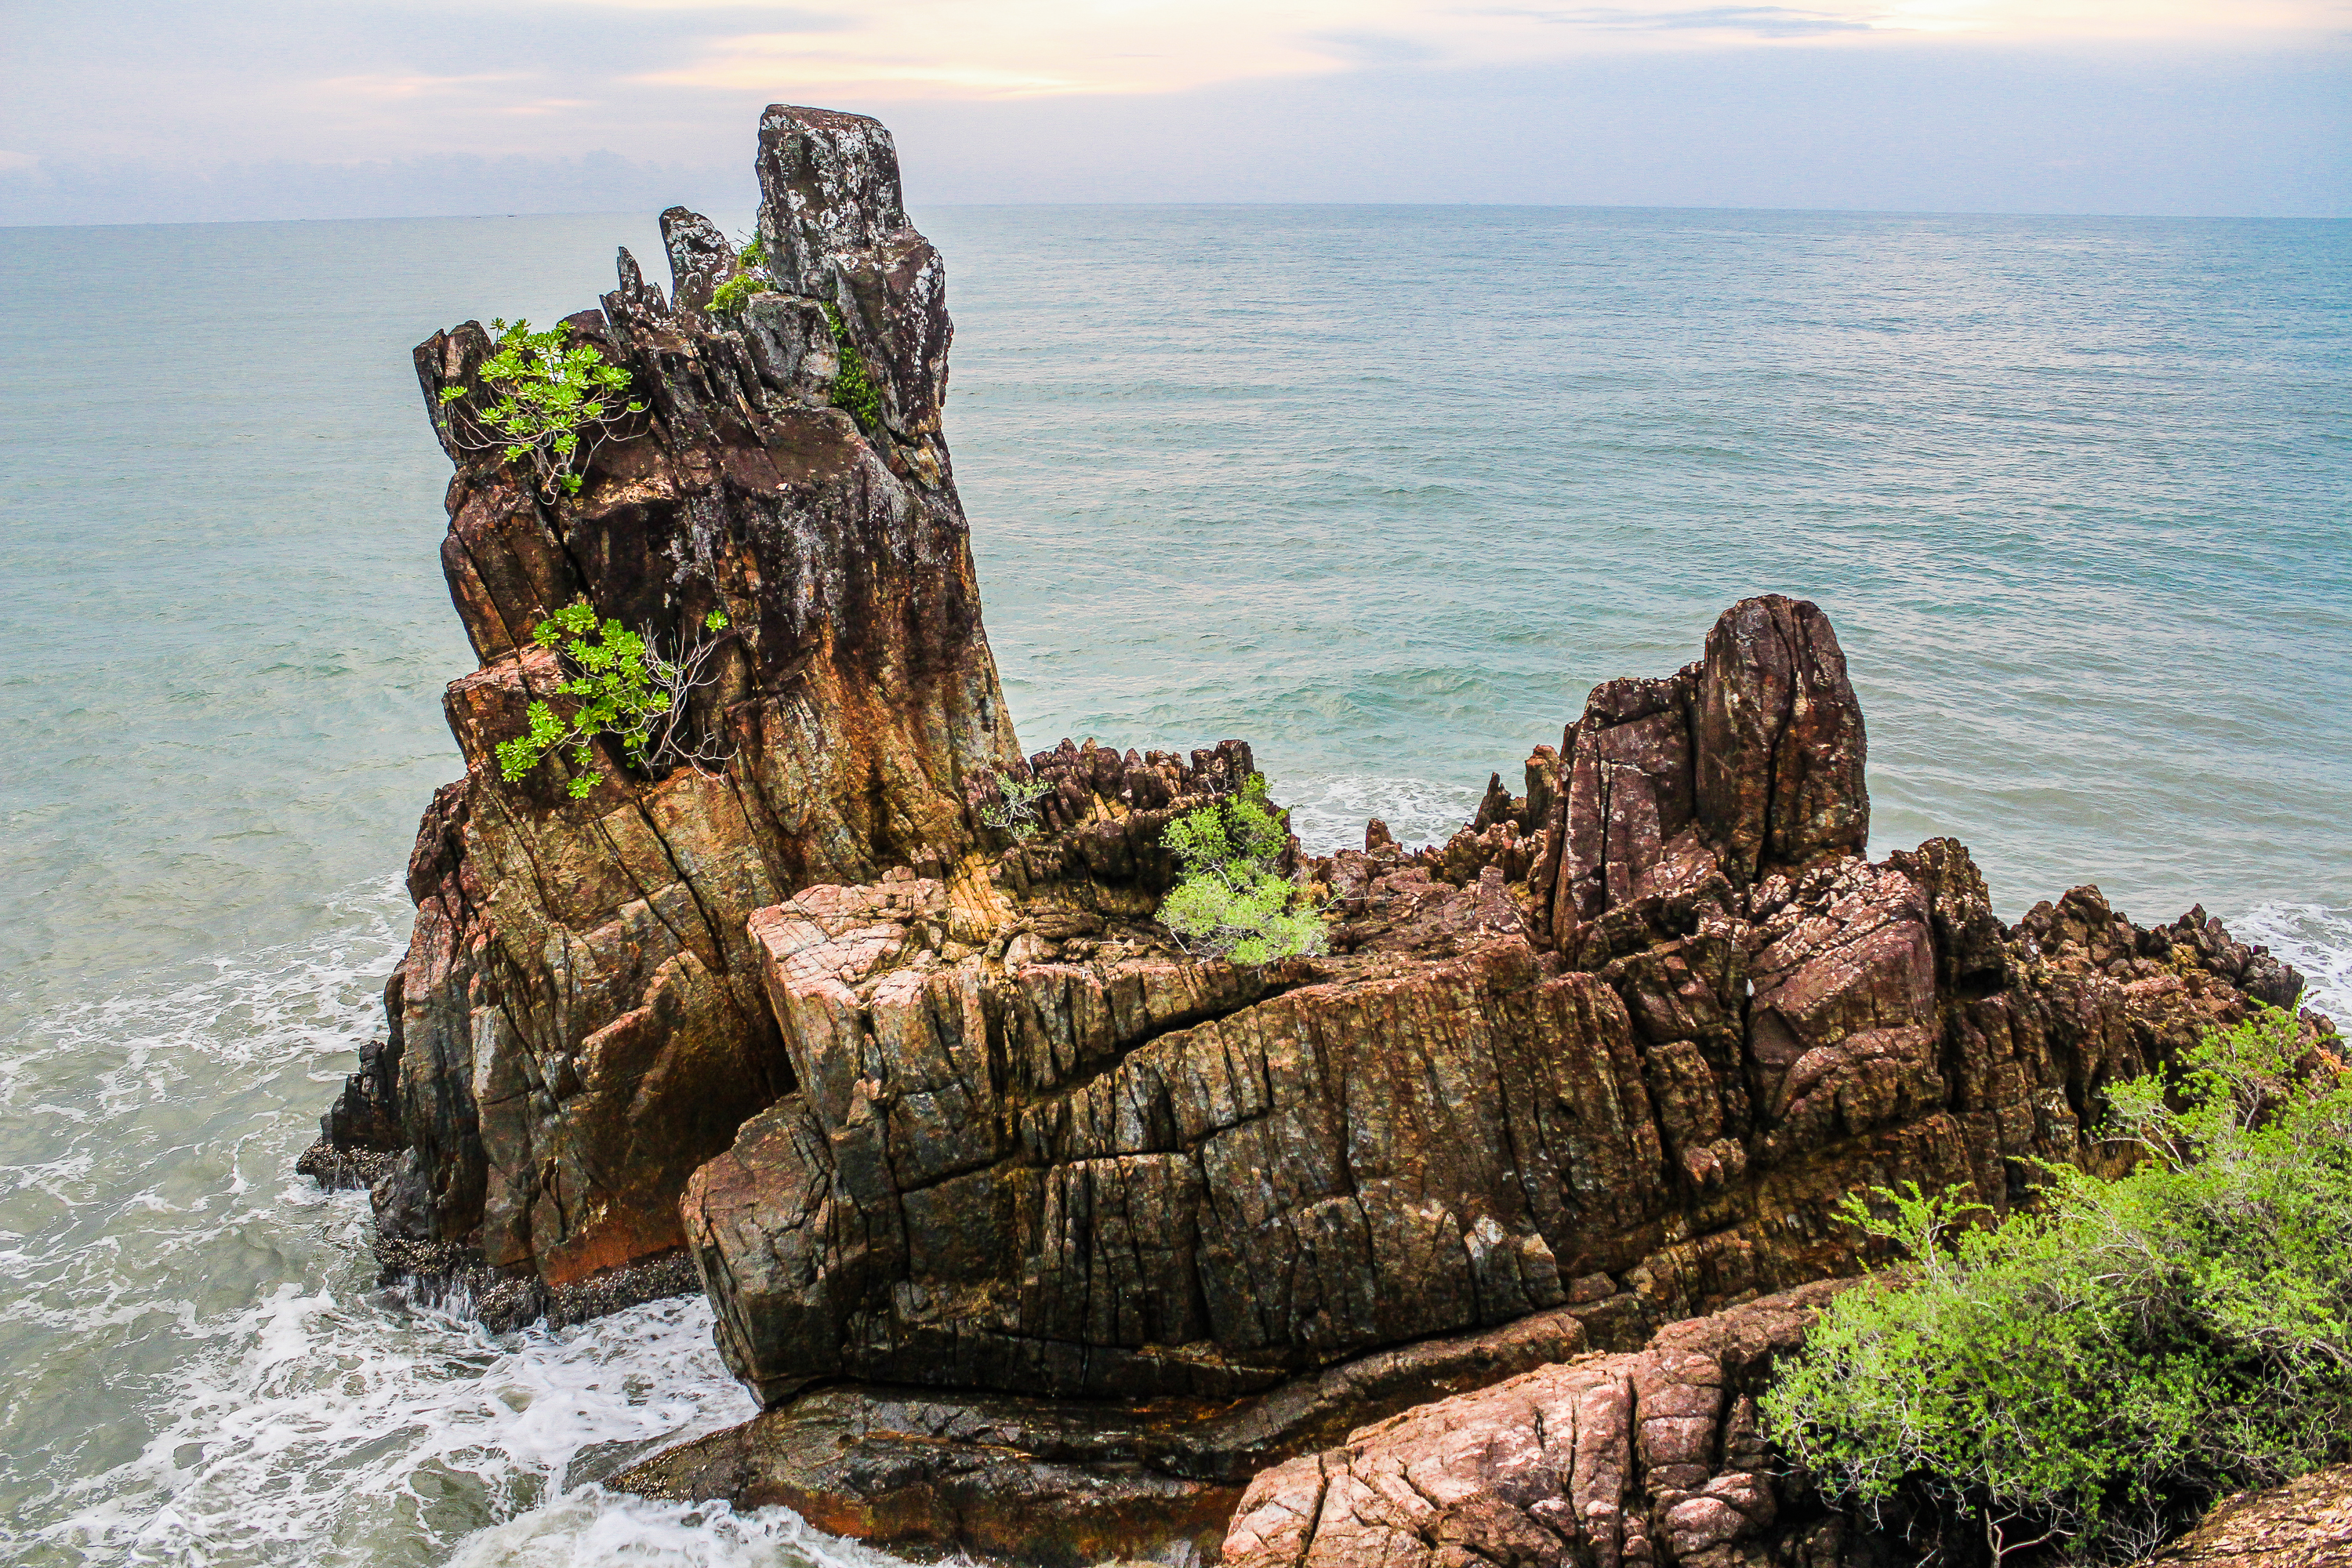
thailand, nature, tropical, sea, island, landscape, travel, ocean, water, blue, paradise, sky, beach, tree, summer, resort, chang, asia, sunny, green, relax, nobody, exotic, palm, tourism, beautiful, koh, coast, vacation, rock, promontory, shore, headland, cliff, klippe, cape, terrain, stack, coastal and oceanic landforms, formation, islet, outcrop